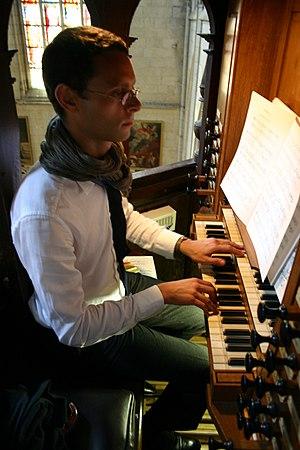
Benjamin Alard à l'orgue de l'église Notre-Dame-des-Marais de La Ferté-Bernard (72) dans le cadre du festival de l'Epau 2010
L'église Notre-Dame-des-Marais est située à la Ferté-Bernard. Elle est classée au titre des monuments historiques par la liste des monuments historiques de 1840.
Benjamin Alard est un organiste, claveciniste et clavicordiste français né à Rouen le 13 juillet 1985.